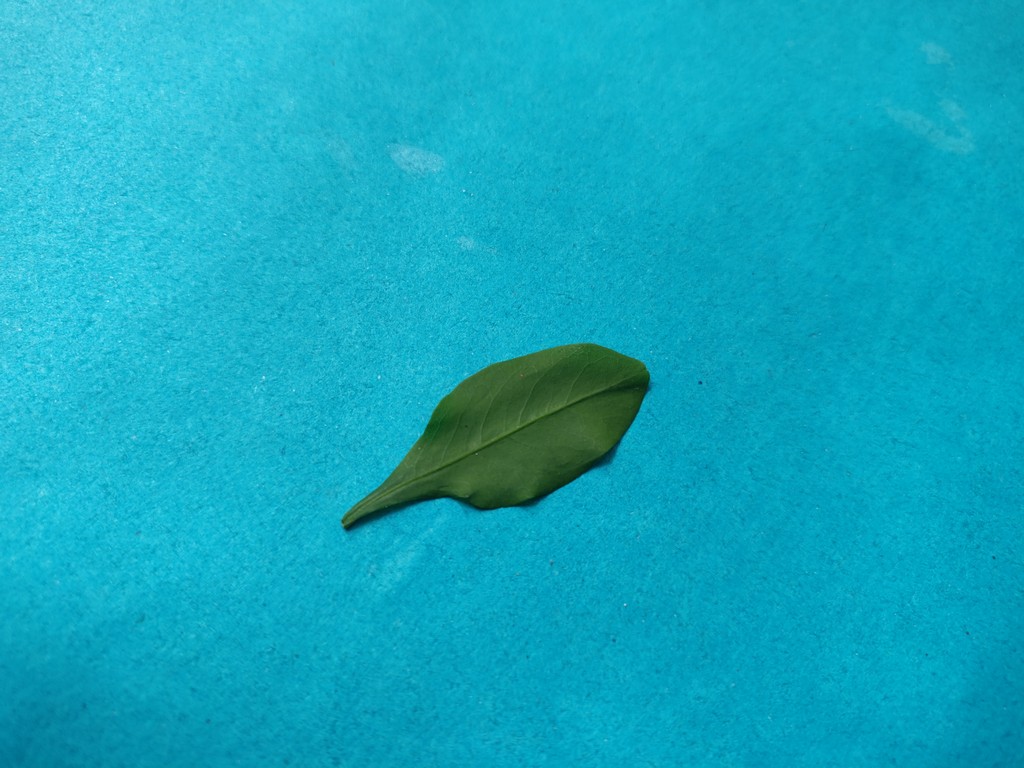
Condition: Healthy
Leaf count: single
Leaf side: front